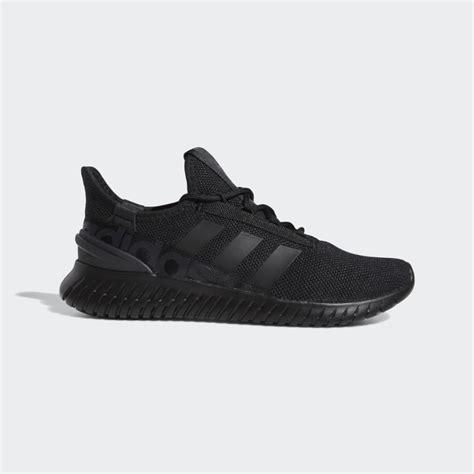
Brand: Adidas
Model: Kaptir